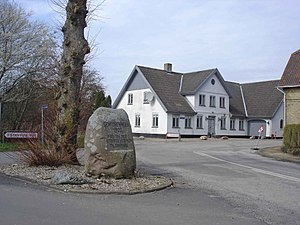
Sønderjylland / Historie / 1. verdenskrig
Afstemningsresultatet er flere steder indhugget på genforeningsstenen, her i Stevning på Als: "Med 314 mod 7 stemte vi os hjem til Danmark"
Genforeningssten i Stevning, som i 1920 stemte sig hjem til Danmark med 314 mod 7 stemmer. I baggrunden Hans Hansens kro og købmandsbutik, som blev drevet af slægten Martinsen helt fra 1800-tallet inden Hansen-familien tog over.
Ved Sønderjylland forstås i dag de landsdele, der ved genforeningen i 1920 blev en del af det danske kongerige efter at have været under tysk styre siden 1864. Det tyske mindretal i Sønderjylland kalder landsdelen Nordslesvig. Sønderjylland har godt 250.000 indbyggere, hvoraf ca. 15.000 tilhører det tyske mindretal.